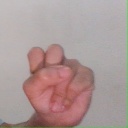
अक्षर: स